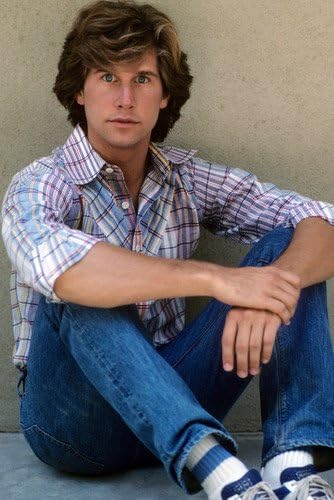
The Hardy Boys/Nancy Drew Mysteries Parker Stevenson 24x36 Poster
Category: Entertainment
When choosing one of our amazing poster images you are acquiring a piece of art history from the world of entertainment. Our exclusive posters have been high resolution scanned from original source material such as studio negatives, 35mm slides and large format transparencies to achieve the ultimate quality in the most stunning, crisp and vibrant style possible. This custom made poster will look stunning on your wall and is printed on premium quality 240 gsm archival satin photo paper.
Features: Unique 24x36 inch poster on archival paper. | Only from Silver Screen. | Will look stunning in your home or office